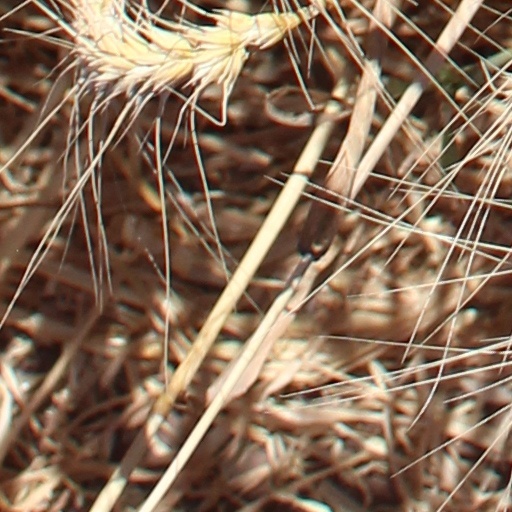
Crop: wheat